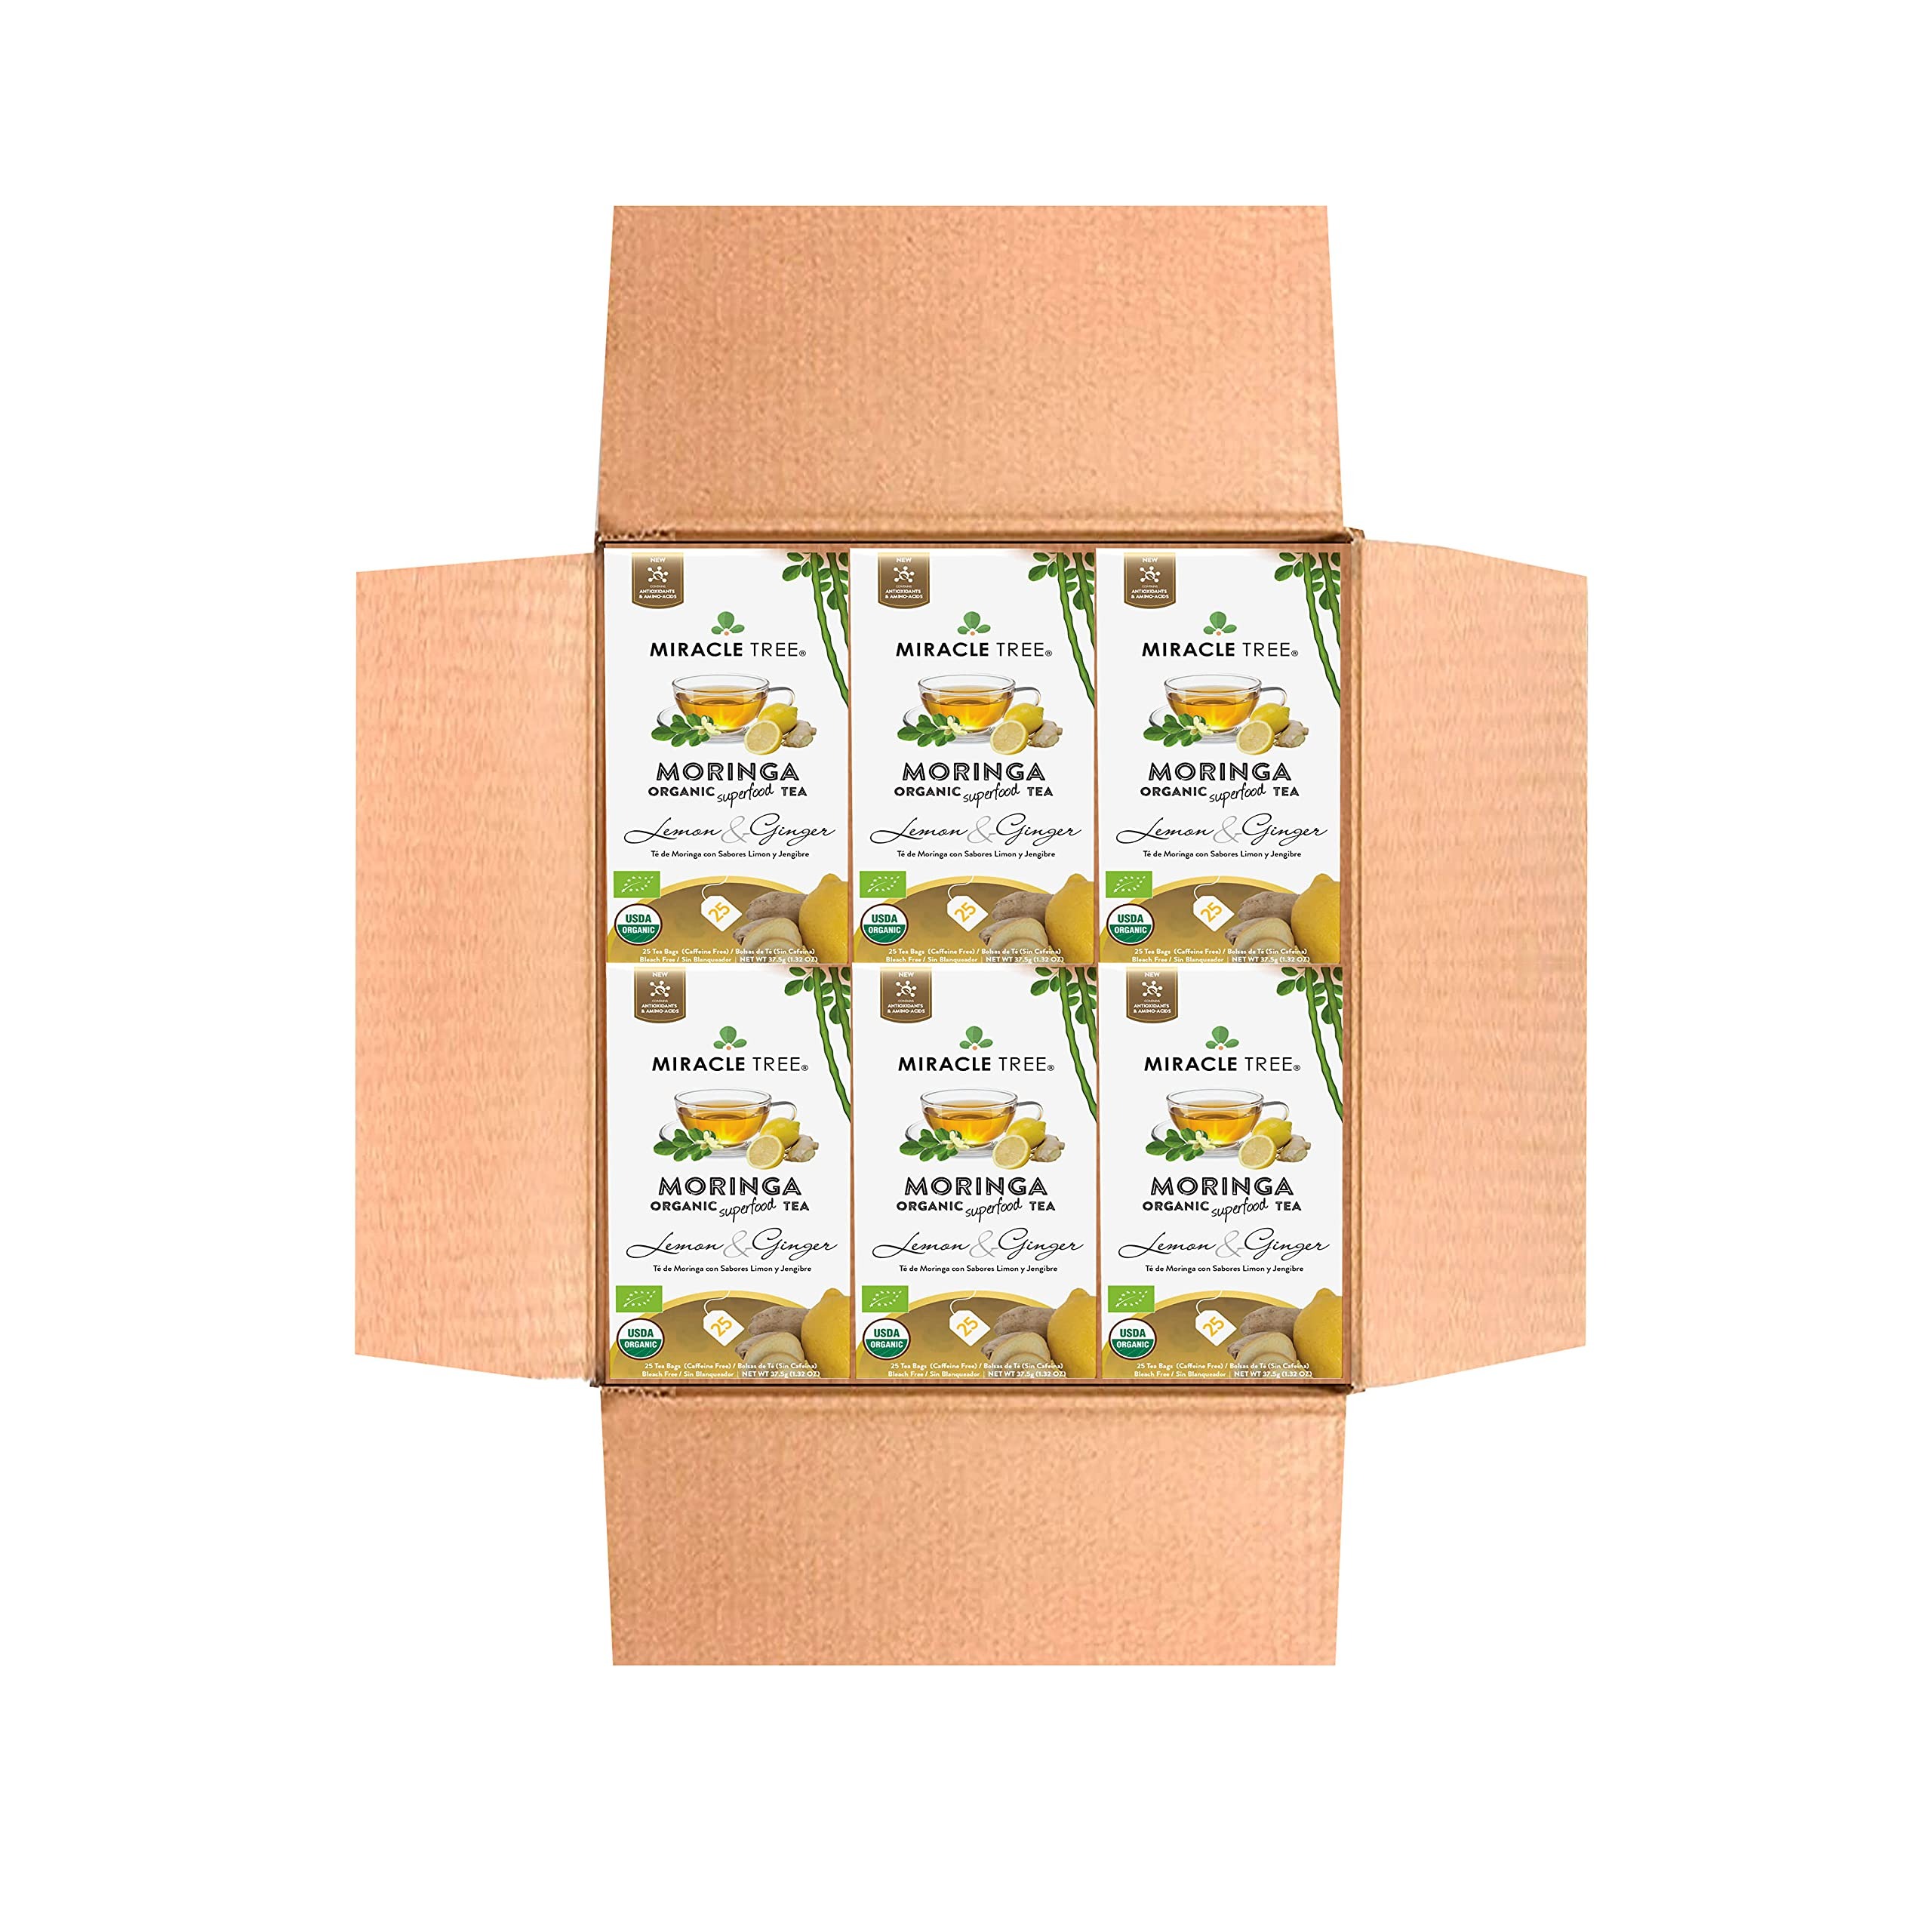
Item Name: Miracle Tree - 6 Count of Organic Moringa Superfood Tea, 25 Individually Sealed Tea Bags, Lemon & Ginger (Keto, Detox, Energy/Immunity Booster, Vegan, Gluten-Free, Organic, Non-GMO, Caffeine-Free)
Bullet Point 1: MORINGA, A NUTRIENT-DENSE SUPERFOOD: Moringa is a superfood plant used traditionally for its nutritious properties and Ayurvedic benefits. As an herbal tea, you can conveniently enjoy Moringa's exceptional nutritious properties, and experience firsthand why Moringa is commonly referred to it as the 'Miracle Tree'.
Bullet Point 2: EXCEPTIONAL NUTRITION, CONVENIENTLY DELIVERED: Did you know Moringa leaves contain over 90 nutrients - including 47 antioxidants, 25 vitamins & minerals, and all 9 essential amino acids. Miracle Tree provides our customers with an easy and incredibly tasty way to enjoy the benefits of Moringa every day. Each tea is individually wrapped in an envelope to ensure maximum freshness and convenience, so you can carry the tea wherever you go.
Bullet Point 3: USDA CERTIFIED ORGANIC MORINGA TEAS: Miracle Tree's organic moringa teas are grown organically in our single-origin farms near Sri Lanka's rainforests. Our solar-dried moringa is crafted with conscience for our environment and our local communities, made with a love for delicious and award-winning tea, and selected with purpose - with a special focus on quality ingredients!
Bullet Point 4: BEST VARIETY OF FLAVORS, ENJOYED HOT & COLD: In addition to our Original (pure) Moringa Tea, Miracle Tree offers a great selection of flavors for every taste preference! Whether you enjoy more traditional flavors such as Ginger, Mint or Lemon, or want to shake things up with a Mango, Strawberry and Blueberry, we've got you covered. You can also enjoy our blended tea varieties like Green Tea, Turmeric or Rooibos too! Discover all of our flavors today!
Bullet Point 5: YOUR PATH TO WELLNESS BY MIRACLE TREE: Our mission is to help people discover superfoods and promote healthier lifestyle choices. An affordable and high-quality herbal tea, you are sure to be satisfied. In addition to being organic, our moringa teas are 100% vegan, gluten-free, Non-GMO and completely sugar-free! Most blends are caffeine free, with the exception of Green Tea and Earl Grey. Our tea bags are completely plastic-free. Start your path to wellness -- and discover Miracle Tree!
Product Description: Miracle Tree's Lemon & Ginger flavored Organic Moringa tea, is a pleasing fusion that combines the fresh flavors of citrusy lemon with the 'zing' of ginger, and the superfood qualities of Moringa.
Value: 150.0
Unit: Count

Price: 29.99